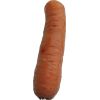
Label: Carrot 1